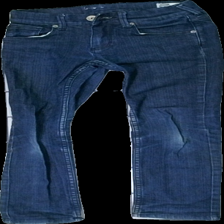
View: front
Type: Jeans
Category: Children
Brand: Crocker
Colors: Blue
Material: 100% cotton
Cut: Regular
Size: 42
Season: All
Trend: Denim
Smell: Major
Price range: 50-100
Recommended usage: Reuse
Comment: slightly washed out